Fander Falconí

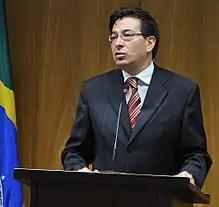
Fander Falconí Benitez

Fander Falconí Benitez (born 19 September 1962), is an Ecuadorian economist and politician. He served as Foreign Minister (known in Ecuador as "Chancellor") in the government of President Rafael Correa from December 2008 until his resignation on 13 January 2010 because of the Yasuní oil project.